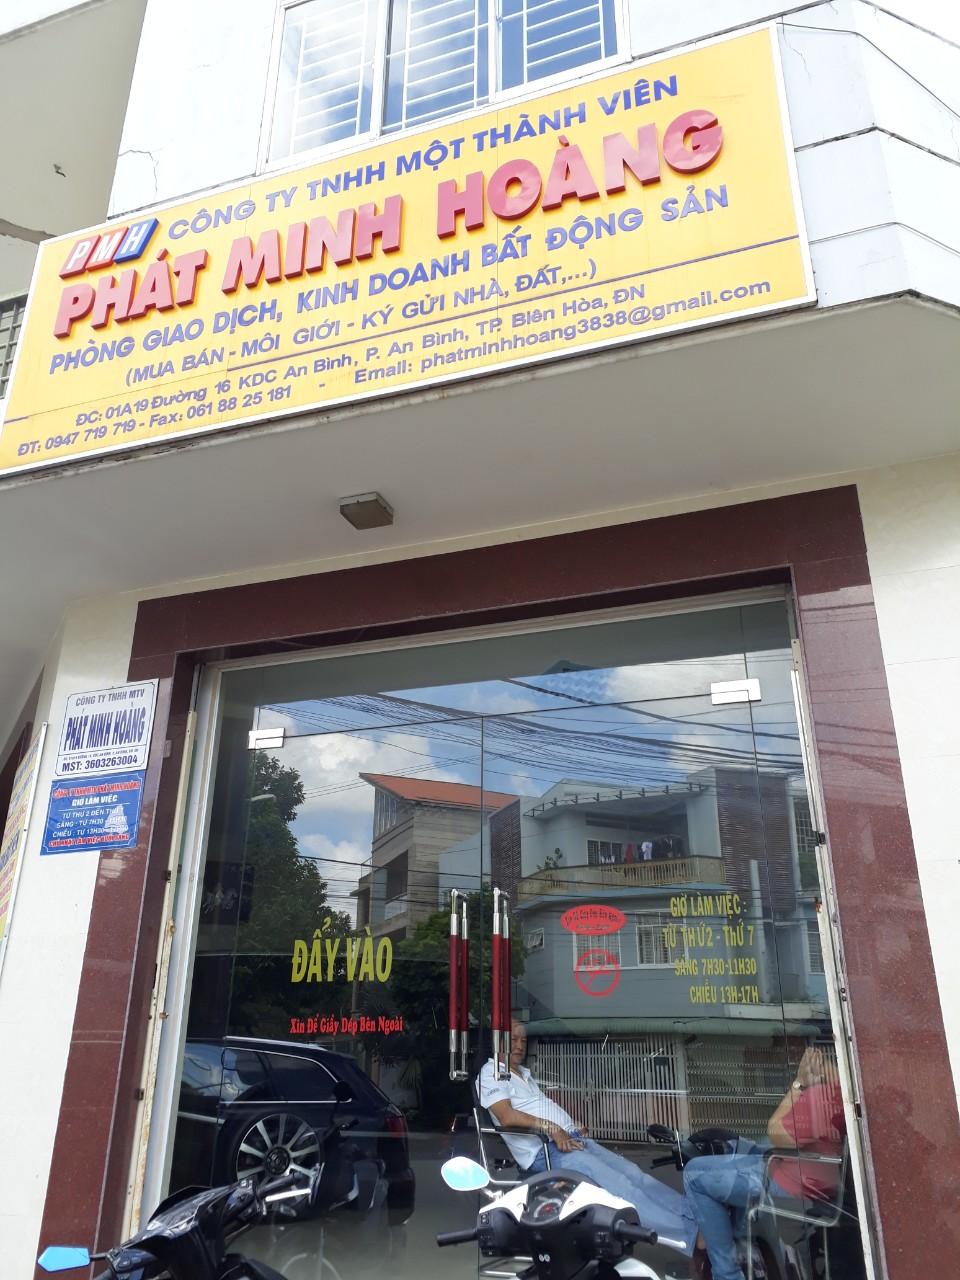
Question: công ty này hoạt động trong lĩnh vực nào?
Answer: công ty này hoạt động trong lĩnh vực bất động sản